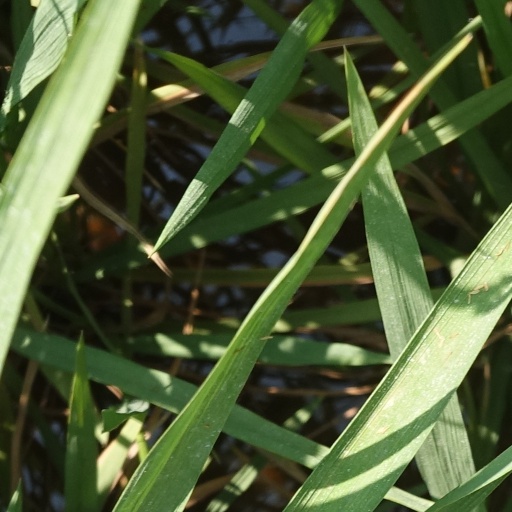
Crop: rice